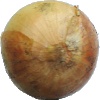
Label: white_onion